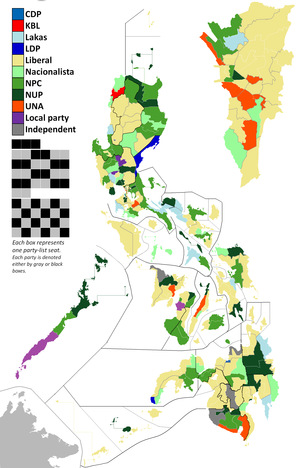
Les élections législatives philippine de 2013 sont les 33ᵉ élections législatives pour élire les 292 représentant à la chambre basse de parlement des Philippines, la chambre des représentants des Philippines. Elles se sont tenues le 13 mai 2013 dans le cadre des élections générales.